Women in policing in the United States

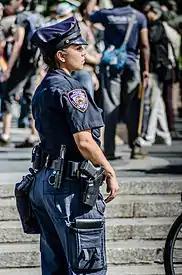
Female NYPD officer monitoring a crowd in Union Square

The work of these early policewomen often involved desk work, supervision, and counseling of criminals. This counseling was geared mostly to vulnerable groups considered to be part of the purview of women's policing: prostitutes, runaways and wayward children among others. In accordance with the times, a 1933 Policewoman's Guidebook describes many of the routine details of a policewoman's work, which included: patrolling and questioning individuals such as lost children, "children in street trades," truants and runaways, unemployed and homeless women and girls, "sexual delinquents", women suffering from mental disorders, combatting the distribution of "salacious literature" and dealing with petty thieves and shoplifters. These tasks reflect the orientation towards moral reform that characterized women's roles in the policing profession in the late 1800s and early 1900s.